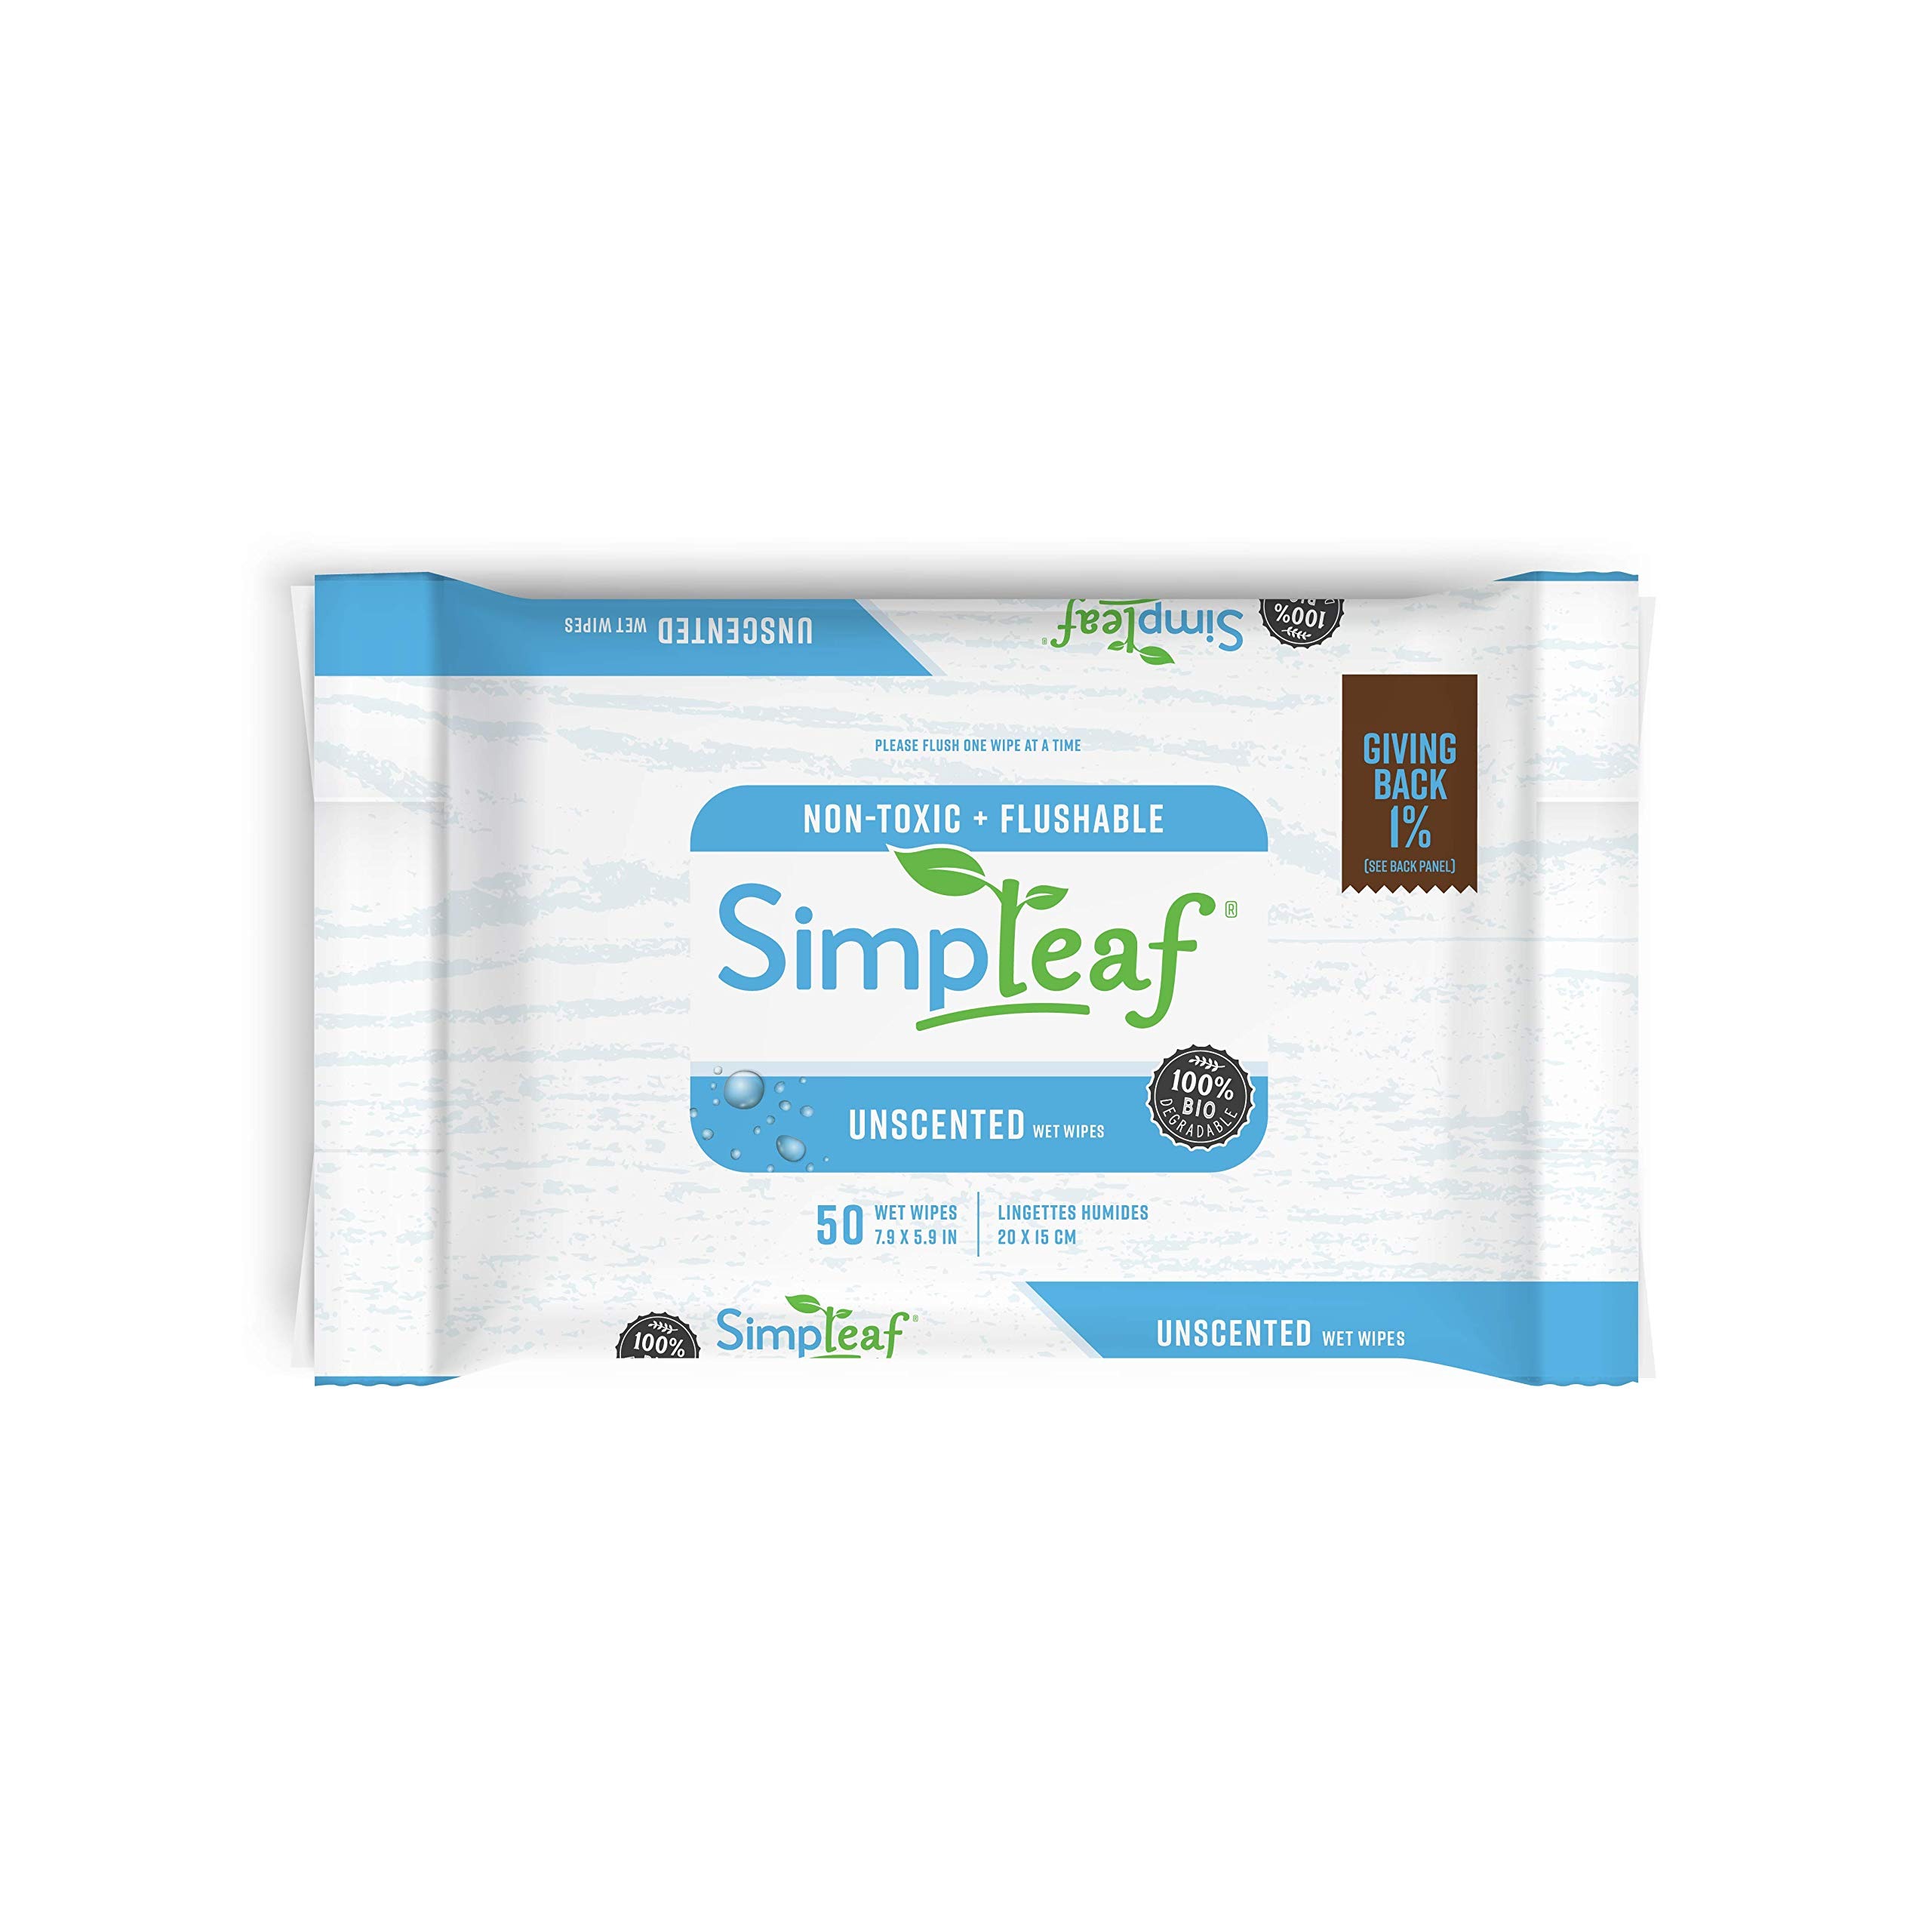
Item Name: Simpleaf Flushable Wet Wipes | Eco- Friendly, Paraben & Alcohol Free | Hypoallergenic & Safe for Sensitive Skin | Unscented Soothing Aloe Vera Formula (50 Counts) 1 pack
Bullet Point 1: 🌱WIPES THAT WORK: Our premium quality wet wipes are fully flushable, ultra-durable and work wherever, whenever you need. Larger, thicker, moister and more durable than other brands. You’ll love these wonderful wipes!
Bullet Point 2: 🌱SKIN SOOTHING: Safe for even the most sensitive skin, Simpleaf wipes are hypoallergenic and made alcohol and paraben-free without any harmful chemicals or artificial fragrances. Aloe Vera & Vitamin E soothe your skin and prevent irritation.
Bullet Point 3: 🌱ULTRA CONVENIENT: At home, on the go, anywhere, anytime! Perfect for the gym & sports, travel & work, camping, the beach & more. Our wipes stay fresh and are always ready when you are. They’re flushable, dissolve in water and won’t clog toilets.
Bullet Point 4: 🌱PROTECTING THE PLANET: Our plastic-free wipes are made with 100% plant-based viscose and our packaging is made with recycled materials. Enjoy soft all-natural fibers with no polyoxymethylene or methenamine.
Bullet Point 5: 🌱HYGIENE FOR HUMANITY: Simpleaf is proud to donate products to worthy causes like Baby2Baby and Hope Supply Co that battle homelessness and child poverty. We also donate 1% of total revenue to Toilet Twinning which provides clean water and sanitation solutions to third world countries.
Product Description: Essentials
Value: 50.0
Unit: Count

Price: 5.99